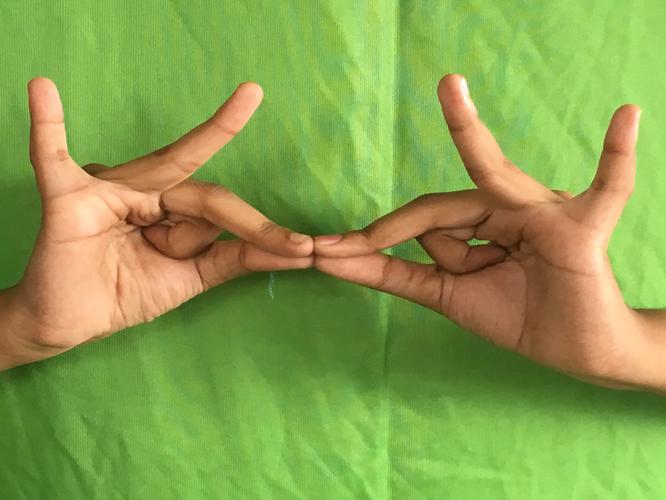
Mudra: Sakata
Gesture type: double_hand